Hearthside

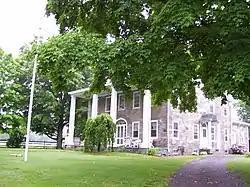

Hearthside is a historic house in Lincoln, Rhode Island at 677 Great Road (Rt. 123), at the intersection of Breakneck Hill Road.